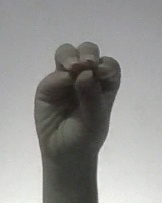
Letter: ha